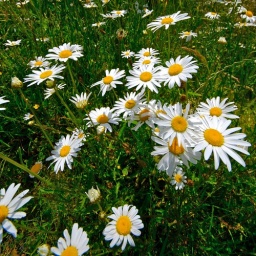
Wild meadow flowers in a field near Strangford Lough in N. Ireland.